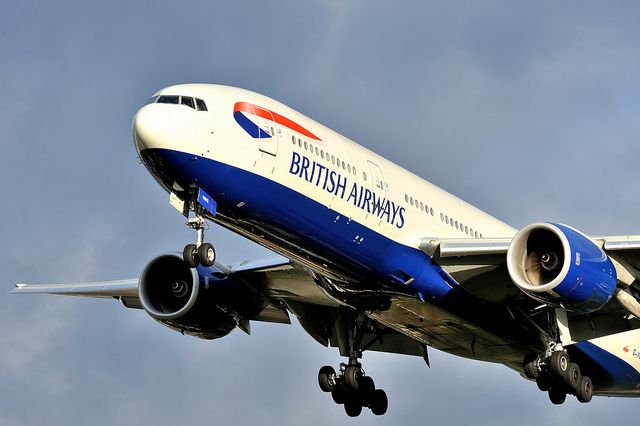
user: Given an image and a question. Answer the question in a short answer. Question: At what altitude does this vehicle typically operate at? Short Answer:
assistant: 30000 feet